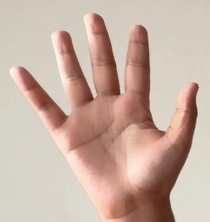
ASL sign: 5